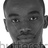
Emotion: neutral